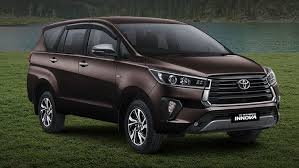
Label: noambulance